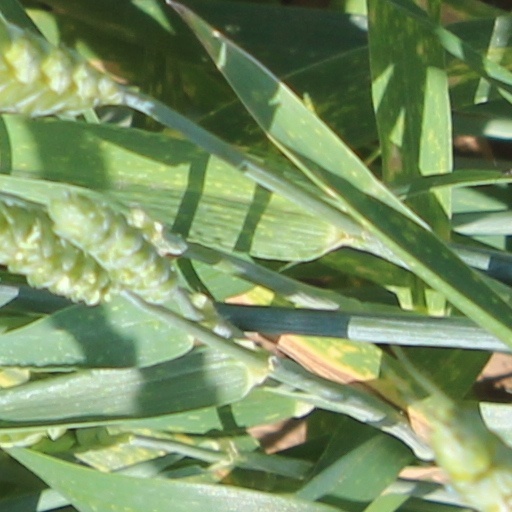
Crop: wheat